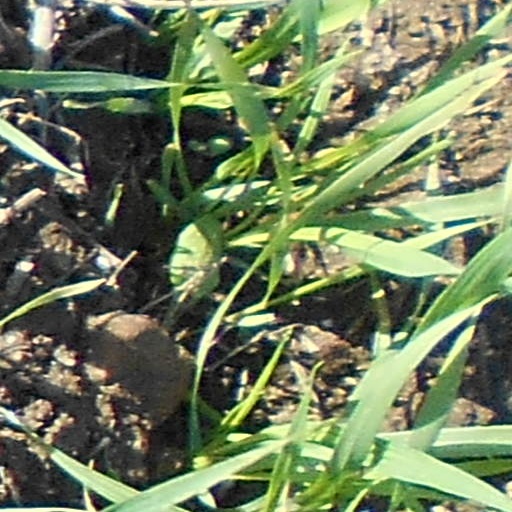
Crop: wheat